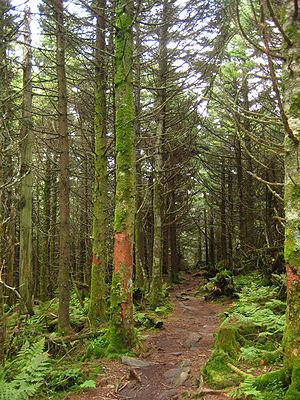
Le mont Rogers est une montagne des comtés de Grayson et Smyth en Virginie, aux États-Unis. Avec 1 746 mètres d'altitude, c'est le point culminant de l'État, mais pas de sa chaîne de montagne, les montagnes Blue Ridge.